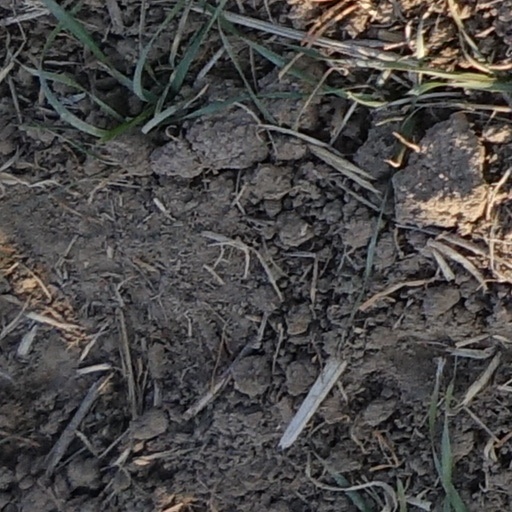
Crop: wheat